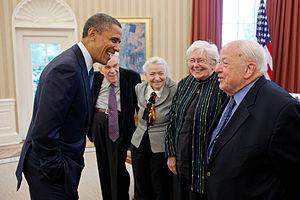
Mildred Dresselhaus est une physicienne américaine, née le 11 novembre 1930 à Brooklyn et morte le 20 février 2017 à Boston. Ses travaux dans la physique des nano-carbones et dans la thermoélectricité l'ont rendue célèbre.